Deniss Karpak

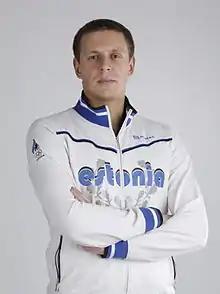
Karpak in 2013

Deniss Karpak (born 18 July 1986) is an Estonian sailor.